26th Weapons Squadron

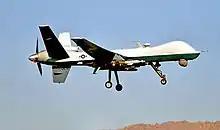
MQ-9 Reaper in Afghanistan

Reactivated in 2008 at Nellis AFB, Nevada as part of the USAF Weapons School, specializing in training and producing MQ-1 Predator and MQ-9 Reaper pilots and sensor operators.